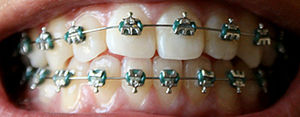
Tandbøjle
Tandbøjle
Tandbøjle er en behandlingsmåde for at rette op på tænder som står forkert i forhold til de andre tænder. Behovet for tandbøjle kan skyldes, at tænderne ikke har samme størrelse. Der findes mange forskellige former for tandbøjler. Der findes faste tandbøjler fx Togskinner og aftagelige/løse bøjler såsom ganebøjler.